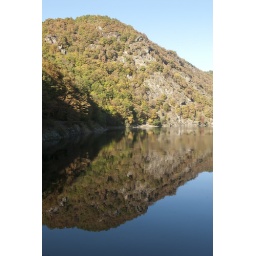
Reflection of the hills in the still water of the Dordogne river